Arco di Riccardo

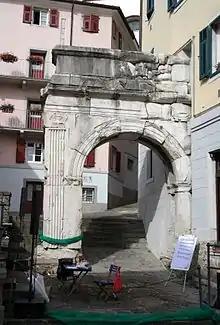

The Arco di Riccardo (literally, "Richard's Arch") is a Roman triumphal arch in Trieste, Italy. The 7.2 metre arch is the only remaining part of the city's Roman walls, constructed from 33–32 BC.